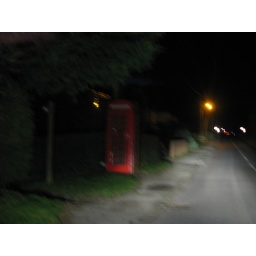
Red phone box in the dark